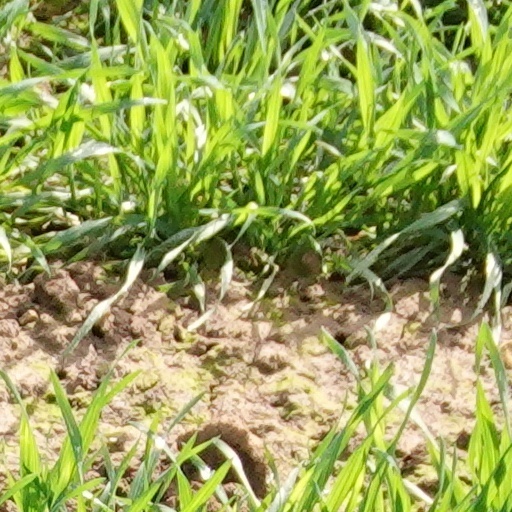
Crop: wheat